The E.N.D.

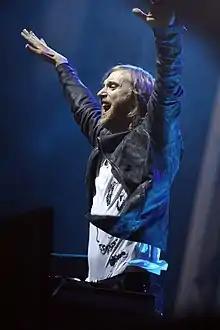
David Guetta co-wrote and produced "Rock That Body" and "I Gotta Feeling".

The Black Eyed Peas began recording material for their fifth studio album during their The Monkey Business Tour, on which they embarked in support of their fourth studio album "Monkey Business" (2005). In December 2006, will.i.am revealed that the group had recorded 12 songs and would "probably do another 30 or 40". The album was put on hold in 2007, as group members focused on solo projects–Fergie was promoting her debut solo studio album "The Dutchess" (2006), which peaked at number two on the US "Billboard" 200 and produced three US "Billboard" Hot 100 number-one singles, and will.i.am released his third studio album "Songs About Girls". Production resumed the following year; the recording was completed on October 15, 2008, at the Metropolis Studios in London. Most of the album was recorded in Los Angeles, either at the Ethernet Studios or the Jeepney Music Studio. David Guetta-produced songs–"Rock That Body" and "I Gotta Feeling"–were recorded at Square Prod in Paris.